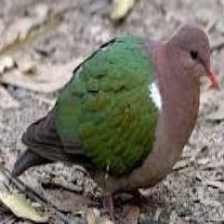
Species: GREEN WINGED DOVE
Scientific name: CHALCOPHAPS INDICA